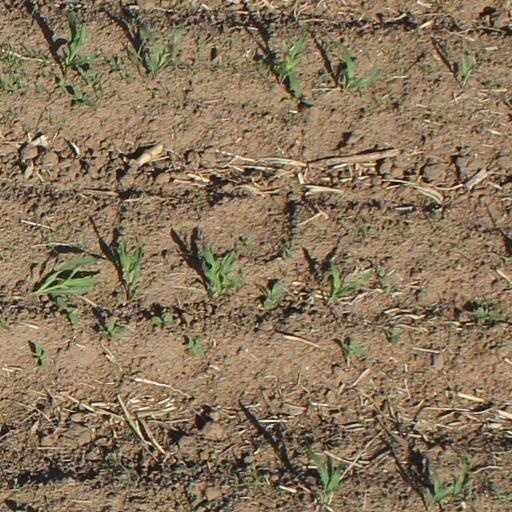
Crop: maize; corn